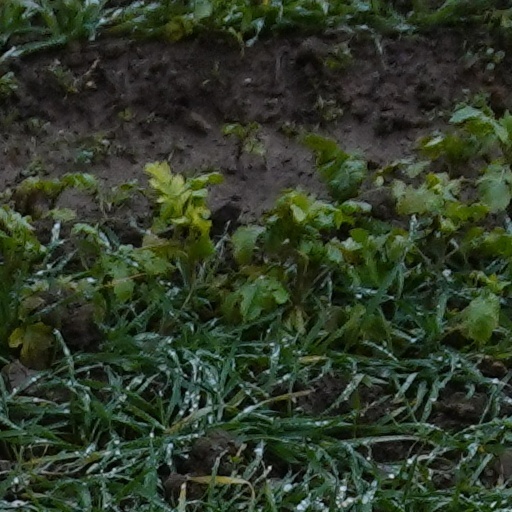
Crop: wheat